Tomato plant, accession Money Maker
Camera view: bottom (45 deg); turntable rotation: 150 degrees
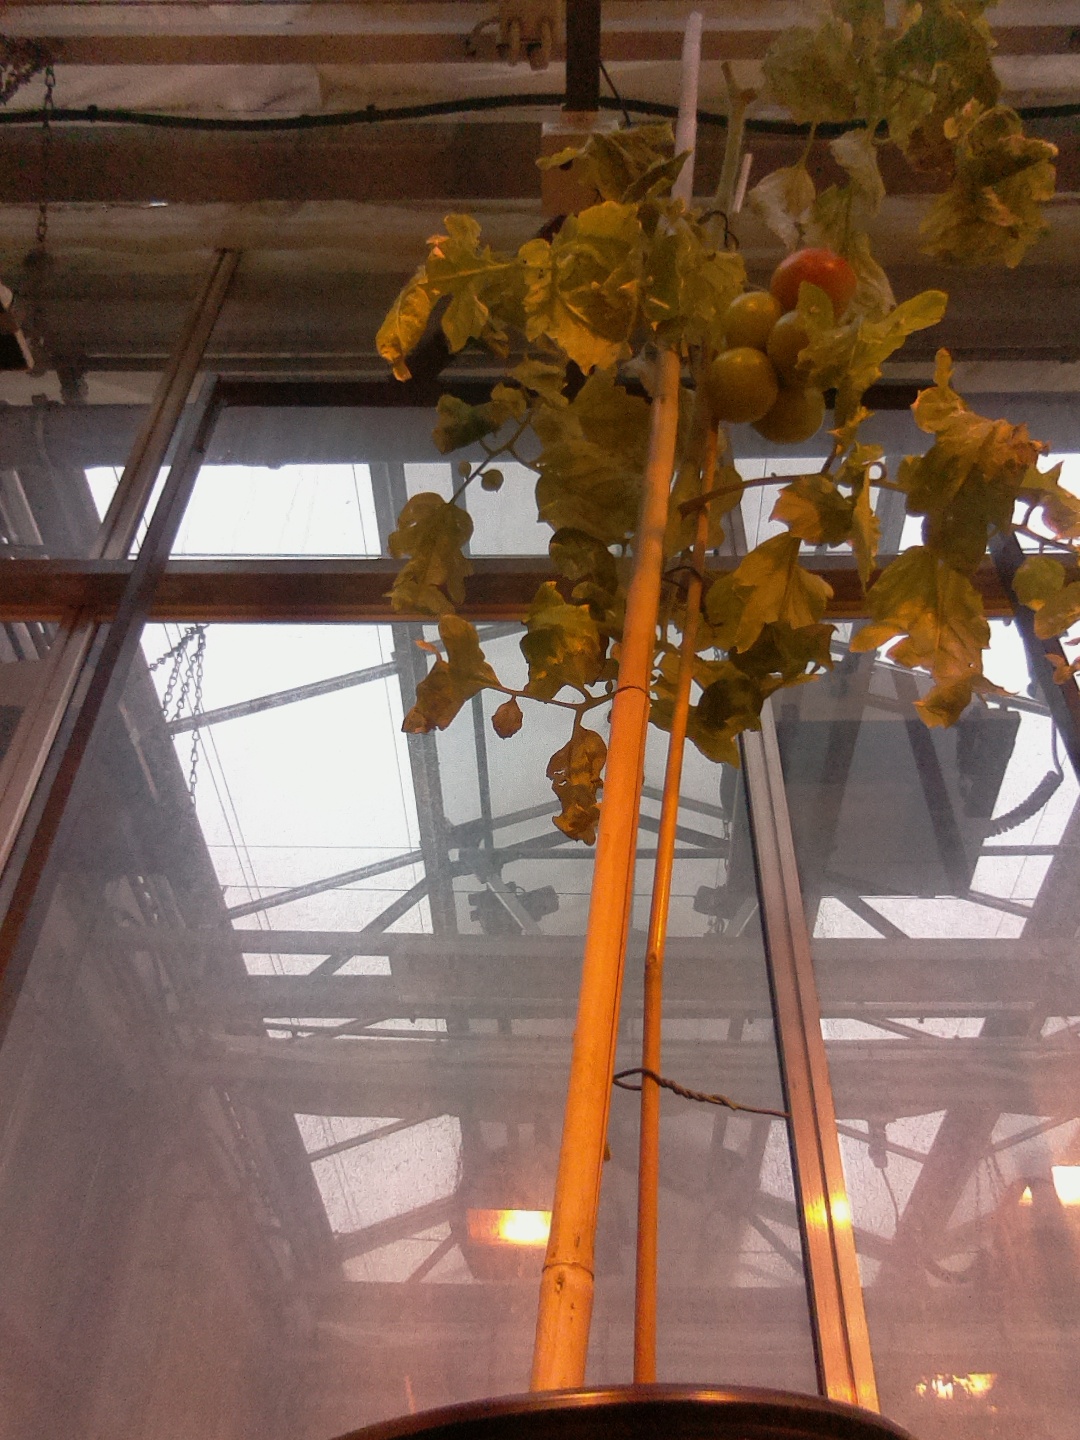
BBCH growth stage 81: 10%-20% of fruits show typical fully ripe color